Alamgir II

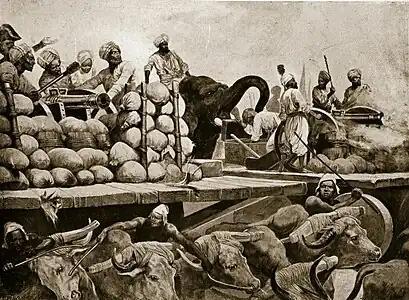
Mughal artillerymen at Plassey during the Carnatic Wars.

Alamgir II grieved the death of Alivardi Khan the famous Nawab of Bengal, who annually pledged 5 million "dams" to the imperial court. His successor Siraj-ud-Daula was recognised as the next Nawab of Bengal, but he faced internal rivals who refused to consider the "firman" granted by Alamgir II to Siraj-ud-Daula. These internal conflicts would lead Siraj-ud-Daula to hastily annex Calcutta from the English East India Company, without the permission of the Mughal Emperor Alamgir II and Salabat Jung. Siraj-ud-Daula was quickly defeated by Clive who recaptured Calcutta and defeated Siraj-ud-Daula during the Battle of Plassey in the year 1757. After the annihilation of his entire army Siraj-ud-Daula fled and was killed by the forces of the treacherous Mir Jafar. The deceased Siraj-ud-Daula's pretensions were criticised in the Mughal imperial court by Ghulam Husain Tabatabai, and Alamgir II refused to recognise Mir Jafar as the next Nawab of Bengal. In response to the imperial court's decision Mir Jafar thus consolidated and alliance with the manipulative Imad-ul-Mulk against the imperial family.